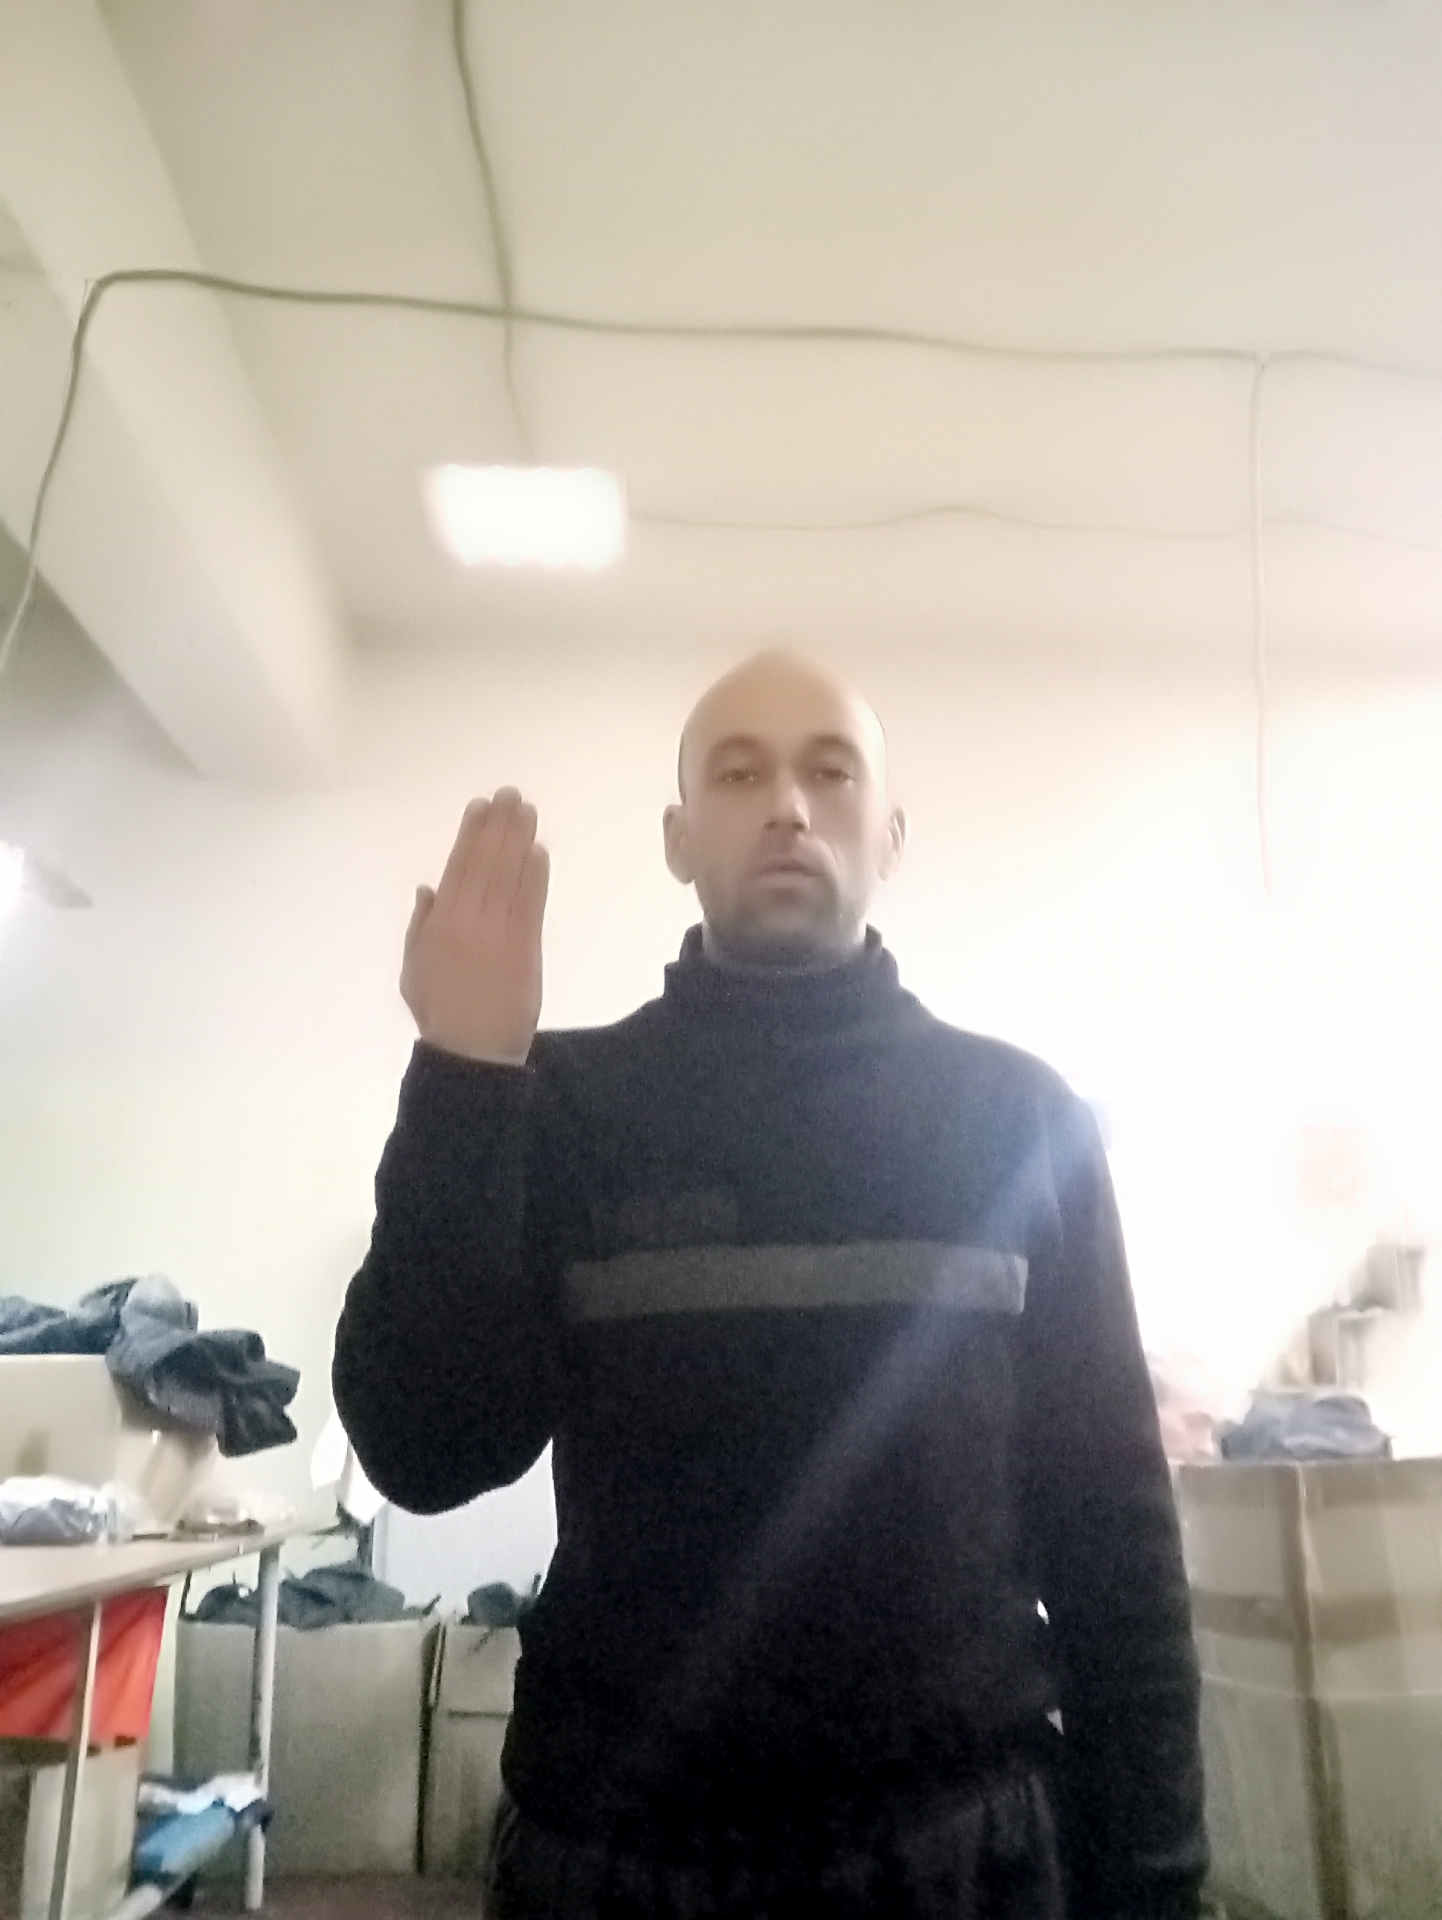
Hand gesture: stop_inverted